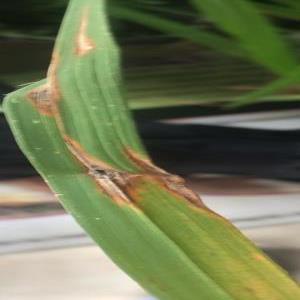
Disease: Blast